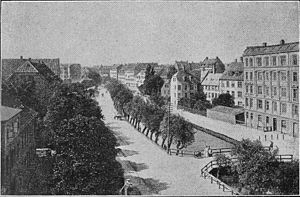
Ladegårdsåen
Ladegårdsåen mens den stadig lå udækket i midten af vejen. Fotografi fra sidste halvdel af 1800-tallet.
Ladegårdsåen med Ladegården til venstre.
Ladegårdsåen er en å, der løber fra Damhussøen under Københavns gader og munder ud i Peblingesøen. Den er ukendt for de fleste, da den fra 1896 til 1962 blev lagt i rør. I dag løber åen under Åboulevard og Ågade, der har taget navn herefter.